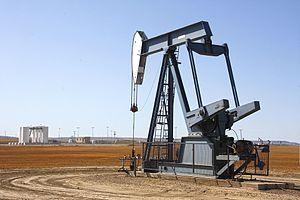
puits de pétrole
Un puits de pétrole est un équipement chargé d'extraire le pétrole brut du sous-sol, comprenant un puits d'exploitation et du matériel de pompage ainsi que des systèmes de contrôle et/ou sécurité.
La baisse du prix du pétrole de 2014-2016 commence à partir de l’été 2014 lorsque le prix du pétrole baisse significativement, cette tendance se poursuivant jusqu'en 2016. Cette baisse des prix traduit un déséquilibre sur le marché pétrolier ; en effet la production pétrolière mondiale est en surproduction pendant cette période, c'est-à-dire que l'offre est supérieure à la demande. Cette baisse des cours s'inscrit dans un contexte géopolitique et économique particulier : ralentissement de l'économie chinoise, baisse de la demande mondiale, retour de l'Iran dans les échanges internationaux, rivalité entre les États-Unis et l'Arabie saoudite pour le contrôle des marchés, etc. Étant donné la place du pétrole dans l’économie mondiale et son importance géostratégique, une telle baisse induit de multiples conséquences.